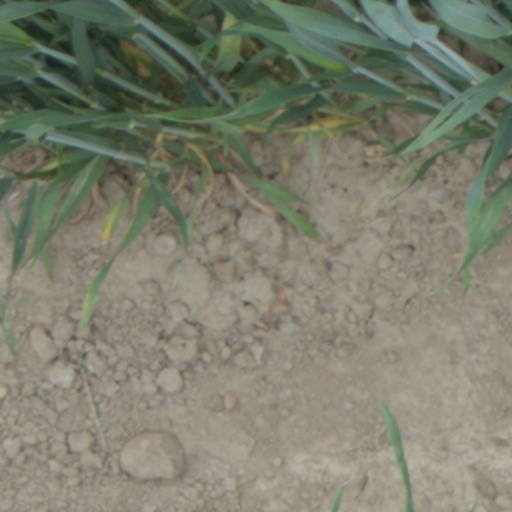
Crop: wheat